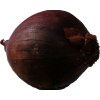
Label: red_onion